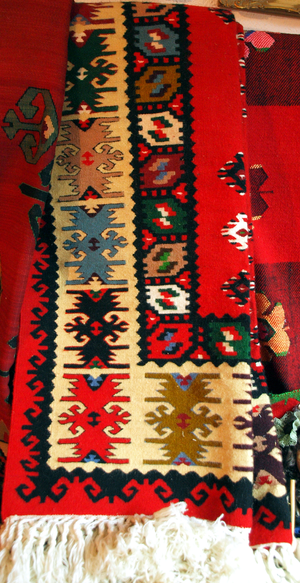
Les Kilims de Pirot sont une manufacture à Pirot en Serbie.
La Serbie /sɛʁ.bi/, en forme longue la république de Serbie, en serbe : Srbija /sř̩.bi.ja/ et Republika Srbija, en serbe en écriture cyrillique : Сpбија et Република Сpбија, est un État des Balkans occidentaux et de l’Europe du Sud, parfois située en Europe centrale ; son régime politique est de type démocratie parlementaire monocamérale. La Serbie est frontalière de la Roumanie à l'est-nord-est, de la Bulgarie au sud-est, de la Macédoine du Nord au sud-sud-est, du Kosovo au sud, du Monténégro au sud-ouest, de la Bosnie-Herzégovine à l'ouest, de la Croatie au nord-ouest et de la Hongrie au nord-nord-ouest. Sa capitale est Belgrade.
Pirot est une ville et une municipalité de Serbie située dans le district de Pirot. Au recensement de 2011, elle comptait 38 432 habitants et le territoire dont elle est le centre 57 911.
Le kilim, également orthographié klim ou kélim, est un tapis tissé au lieu d'être noué. Son nom provient du persan guilim ou gelim.